Coleomegilla maculata

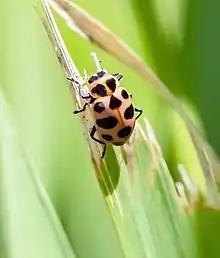
Spotted Pink Lady Beetle ("Coleomegilla maculata")

A female beetle may lay between 200 and 1,000 eggs in groups of 8-15 in protected sites on stems and leaves over a three-month period. The larvae actively seek out prey and may travel as far as twelve metres in their search for food. The larvae grow rapidly, moulting four times before attaching themselves by the abdomen to a leaf or other surface to pupate. The adult beetles emerge from three to twelve days later depending on the temperature. There are two to five generations per year. This species is most abundant in September when they congregate before mating and winter hibernation. They overwinter in large aggregations in leaf litter, under stones and in other protected sites at the edge of fields and hedgerows. They emerge in spring and look for suitable prey and egg laying sites in nearby crops, often dispersing by walking along the ground.